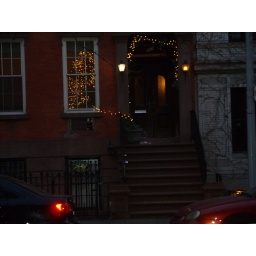
Christmas tree in window in chelsea